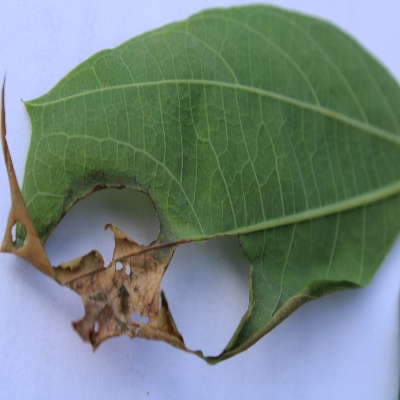
Crop: Cassava
Condition: bacterial blight